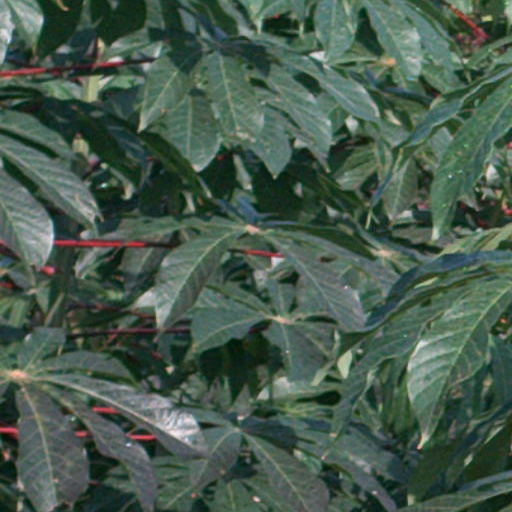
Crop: cassava